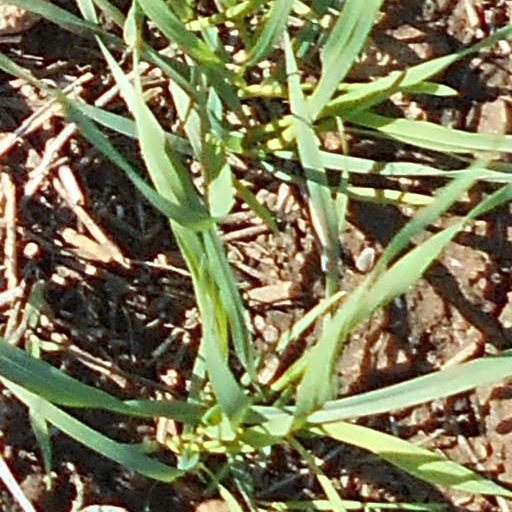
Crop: wheat